Fara (film)

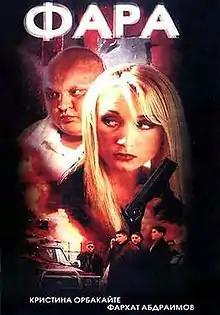
Film poster

Fara is a 1999 Russian thriller drama film directed by Abay Karpykov. It was entered into the 21st Moscow International Film Festival where Farhat Abdraimov won the Silver St. George for Best Actor.